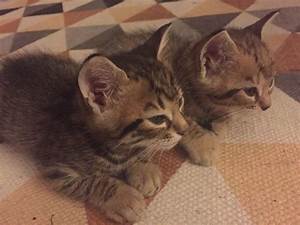
Label: cat